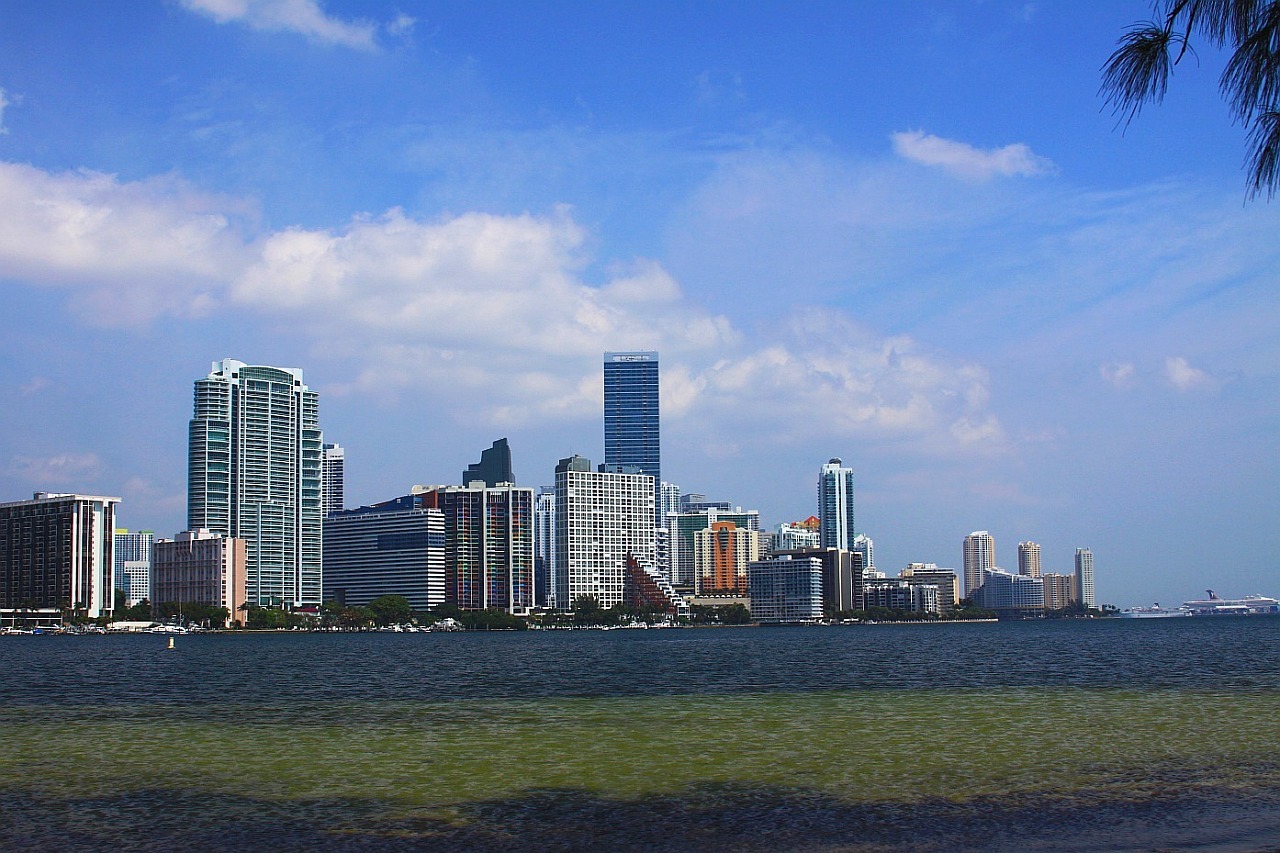
ocean, horizon, cloud, architecture, sky, skyline, building, city, skyscraper, ship, cityscape, downtown, dusk, landmark, tower block, clouds, miami, florida, urban area, residential area, geographical feature, human settlement, atmosphere of earth